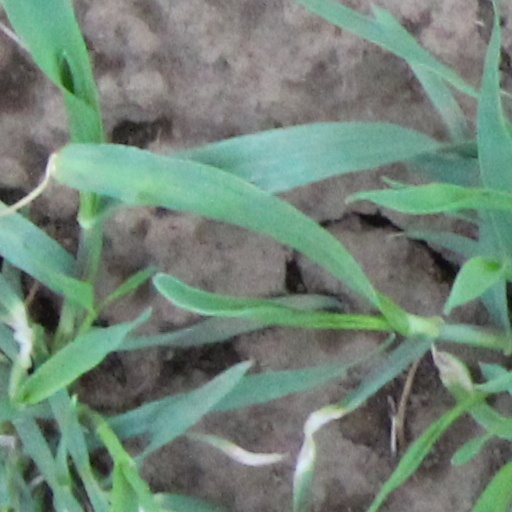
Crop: wheat